History of the Cross Border Xpress

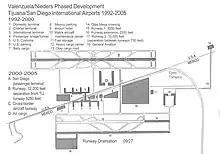
Image 9: Valenzuela-Nieders Tijuana/San Diego phased cross-border airport proposal, 1992

Rodolfo Ramos Ortiz failed to recover from his injuries suffered from a car accident in San Diego in June, 1991. Unable to continue with the project, in April, 1992, Rodolfo Ramos and Ralph Nieders met with Gilberto Valenzuela Ezquerro, former Secretary of the Ministry of Public Works (Secretaria de Obras Publicas: SOP), who under Mexico's President Gustavo Díaz Ordaz (1964–1970) had been in charge of modernizing Mexico's airports and transportation system. Gilberto Valenzuela was also responsible for creating Mexico's Aeropuertos y Servicios Auxiliares- ASA (Airports and Auxiliary Services), Servicios a la Navegación en El Espacio Aereo Mexicano- SENEAM (Mexican Airspace Navigation Services similar to the Federal Aviation Administration), and the Dirección General de Aeronáutica Civil- DGAC (General Directorate of Civil Aeronautics). Gilberto Valenzuela took a personal interest in the cross-border terminal as in 1965, he had proposed creating the world's first bi-national airport between Mexico and the United States. In 1964, as Mexico's Minister of Public Works (SOP), he was in charge of overseen the construction of the Amistad Dam (The Friendship Dam) along the Rio Grande between Texas and Coahuila and of all the construction with regards to Mexico's 1968 Summer Olympics; the first Olympics to be sponsored in any Latin country, and the 1970 FIFA World Cup. With this in mind and in an environment of cooperation between Mexico and the United States, in 1965 Gilberto Valenzuela proposed building a joint Tijuana-San Diego airport on Otay Mesa to replace San Diego's Lindbergh Field which at the time was only and had a single runway restricted by San Diego Bay, and the Tijuana airport which also had a single runway and was only restricted by a canyon.